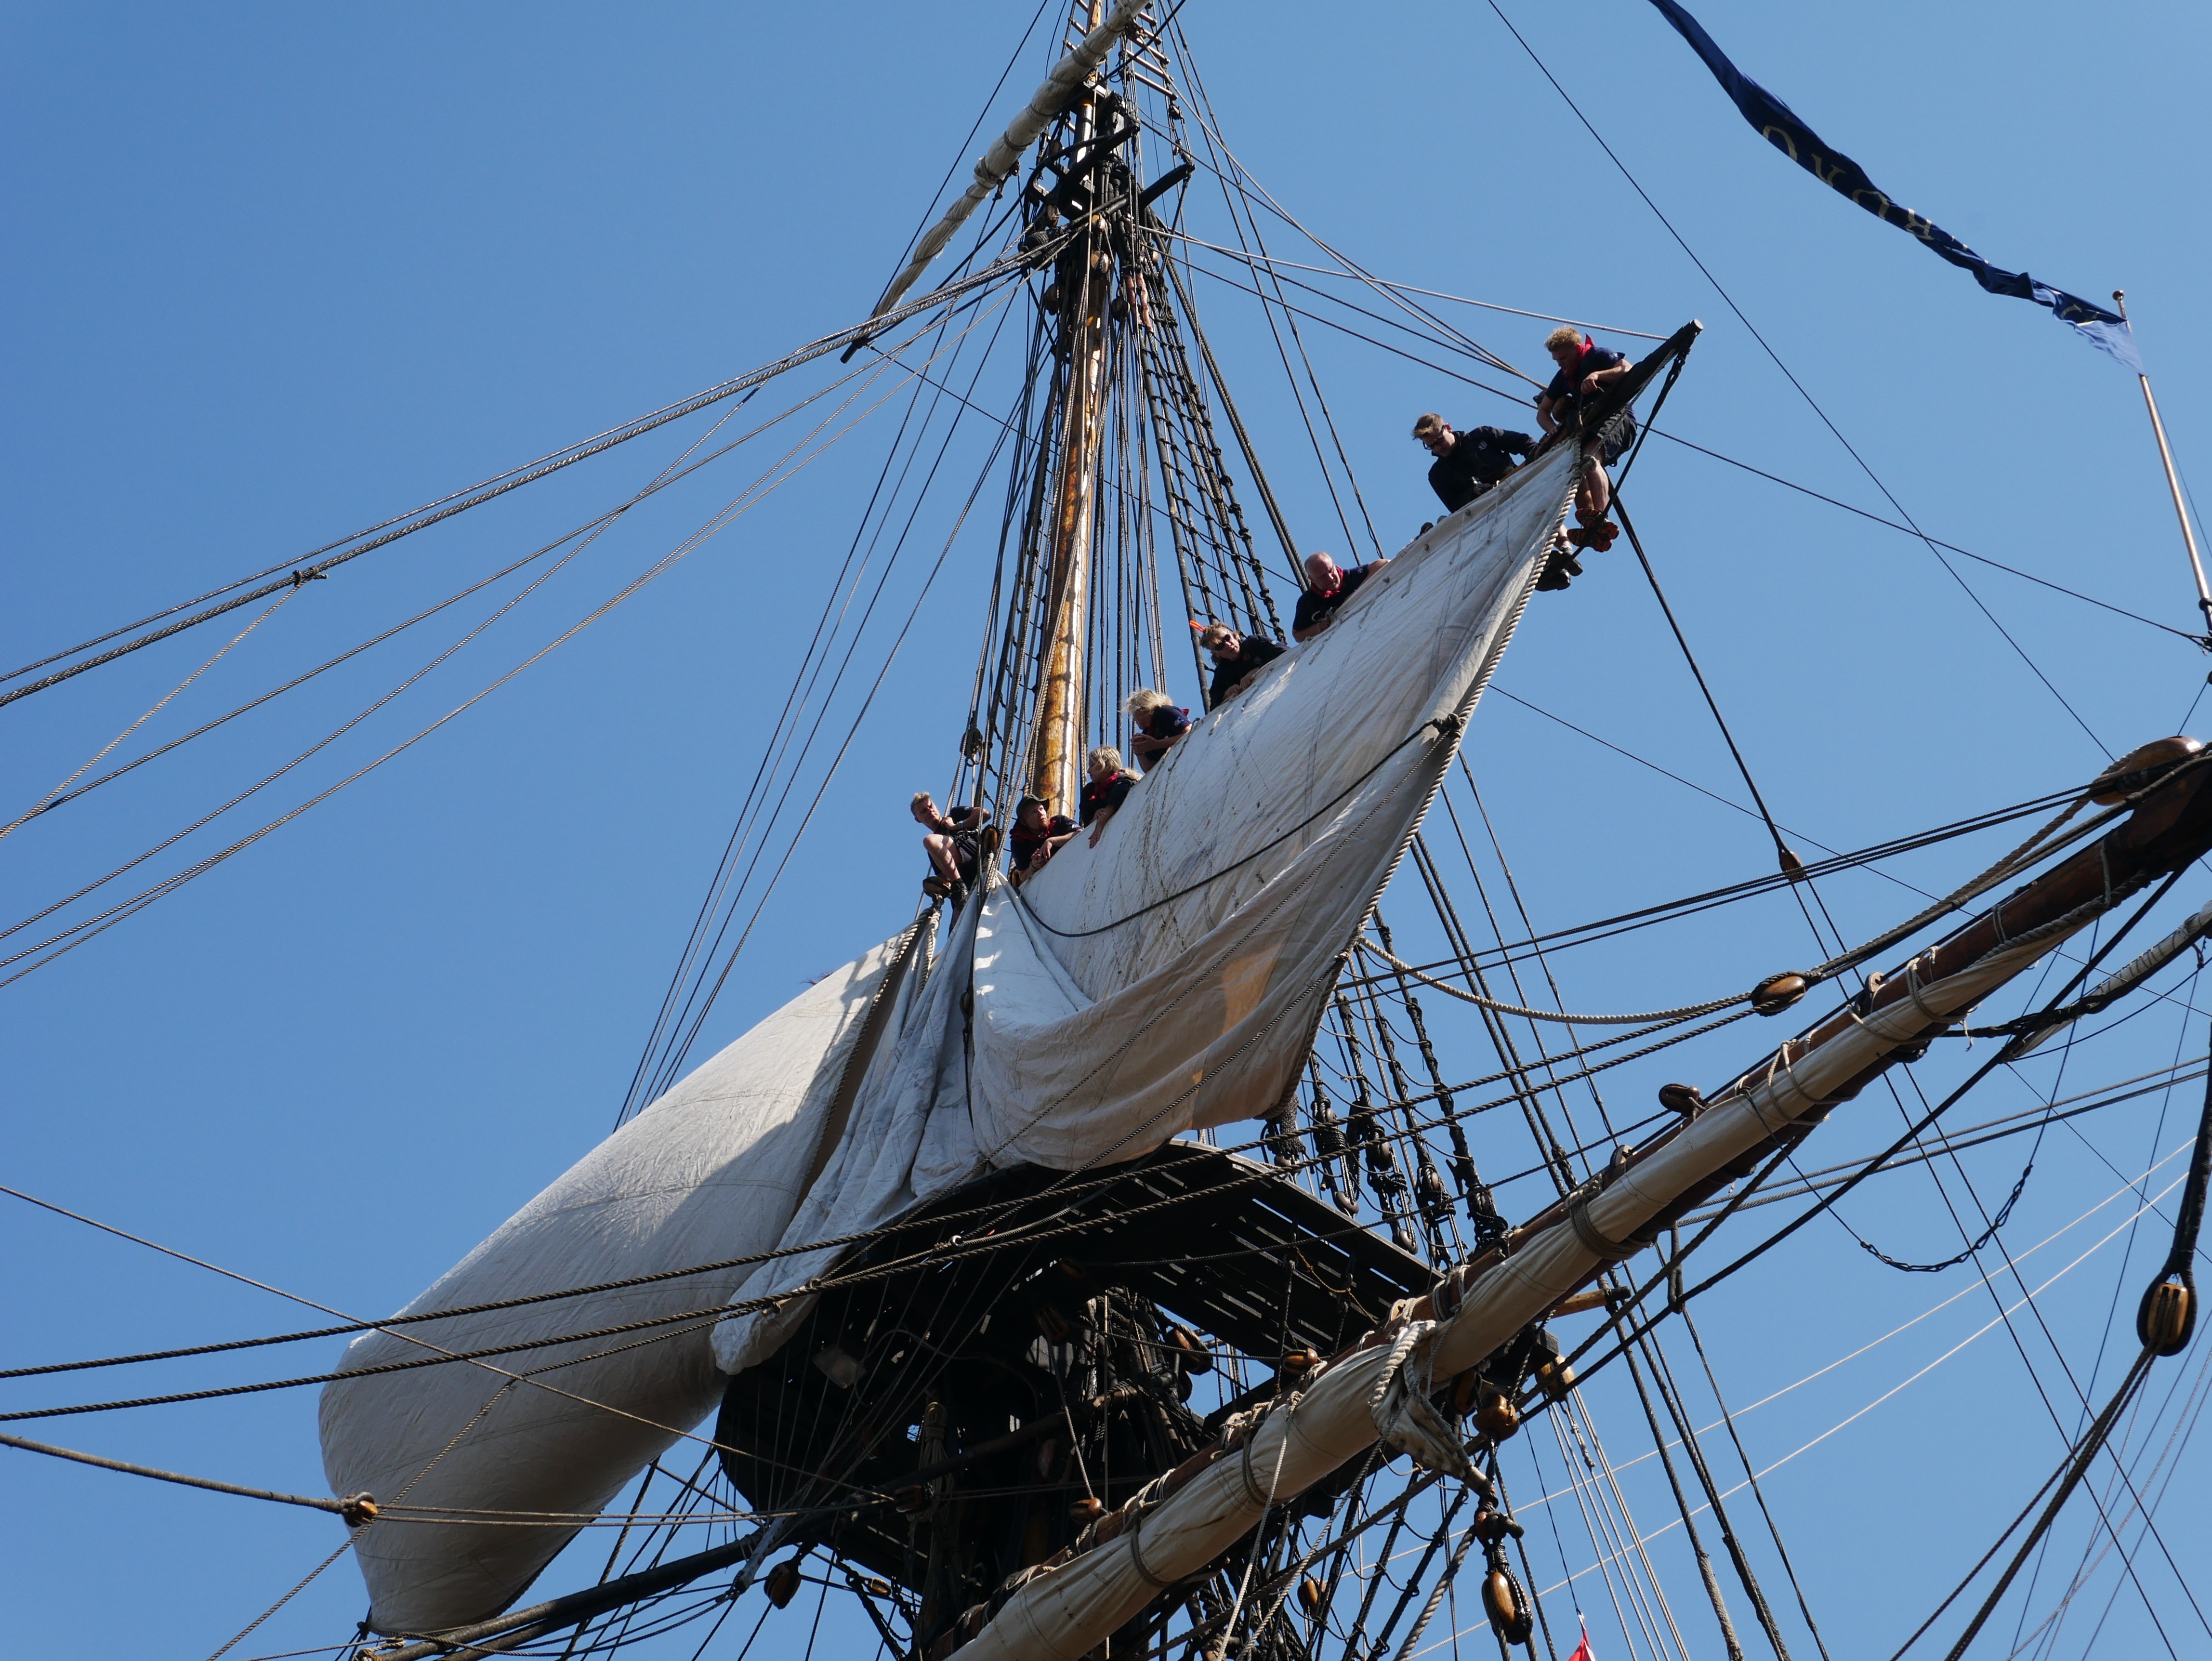
boat, ship, vehicle, mast, sailing, sailboat, sail, masts, watercraft, schooner, windjammer, sailing boat, barque, brig, sailing ship, tall ship, galleon, sailors, ship of the line, caravel, brigantine, hoist the sails